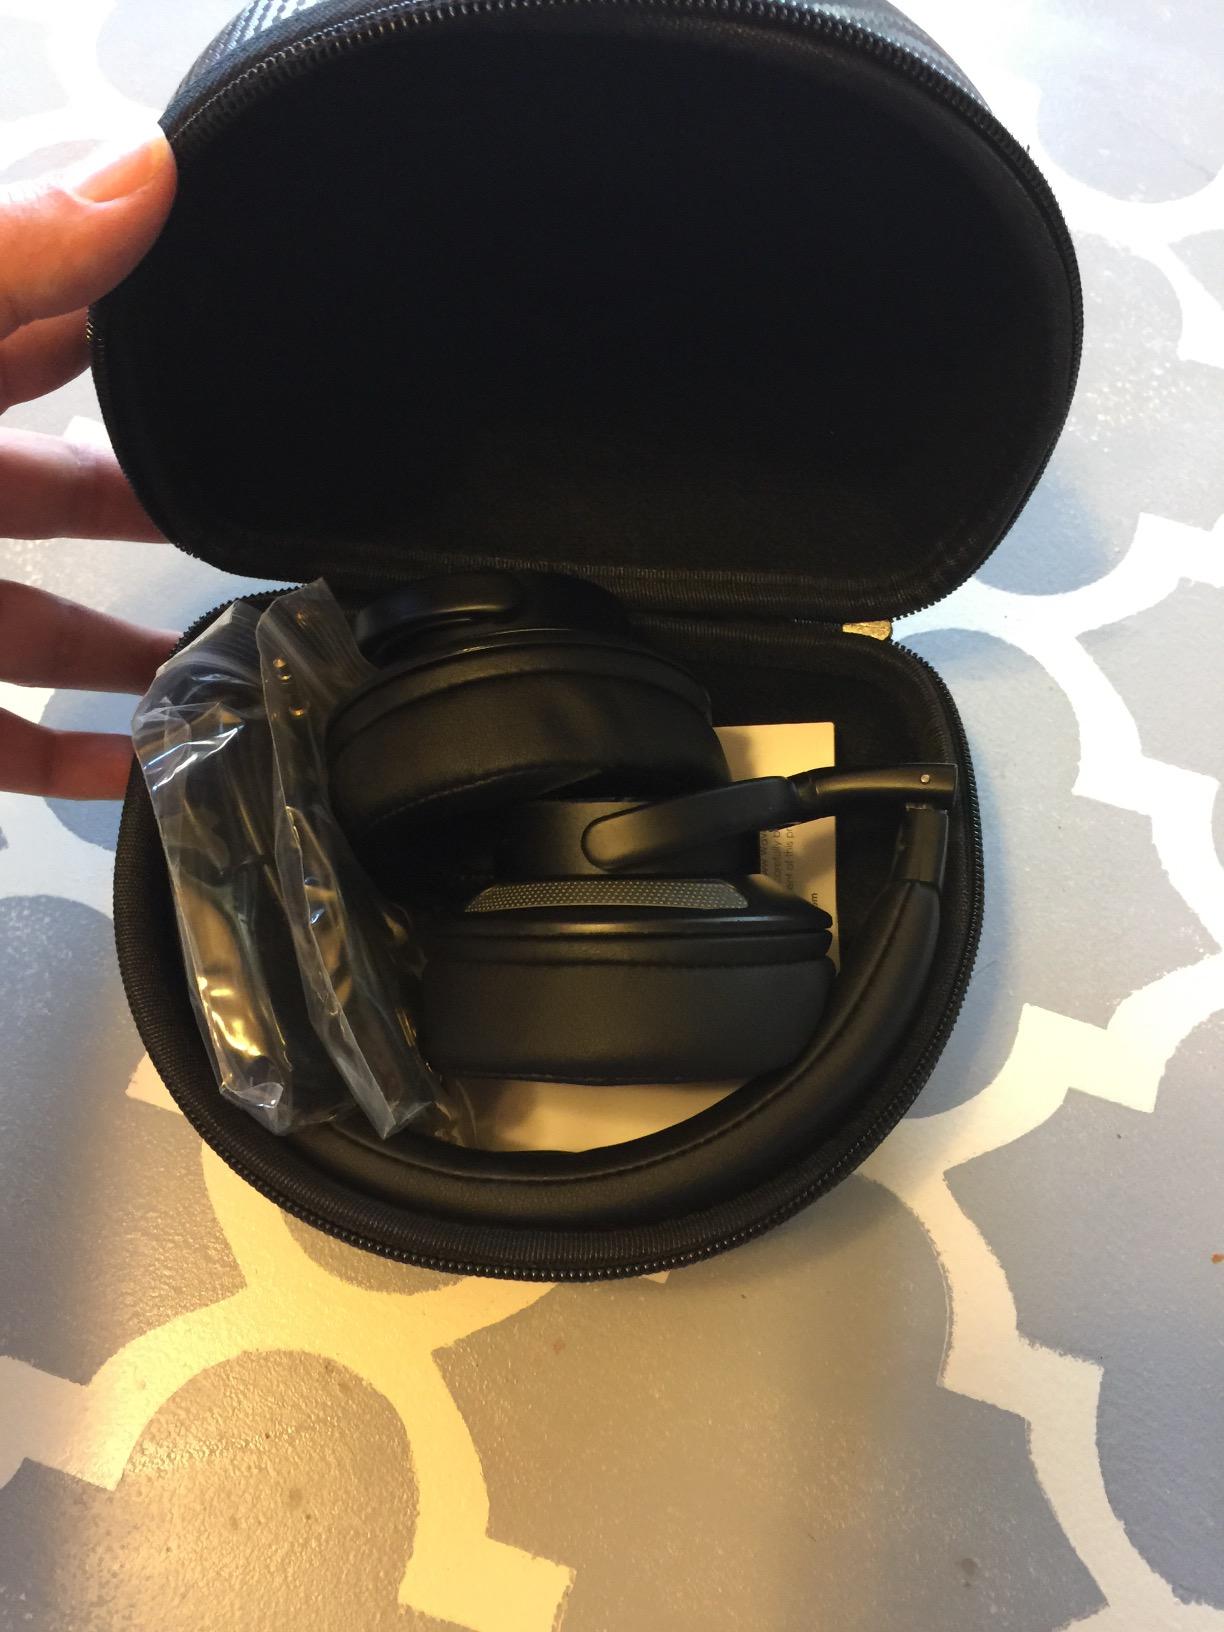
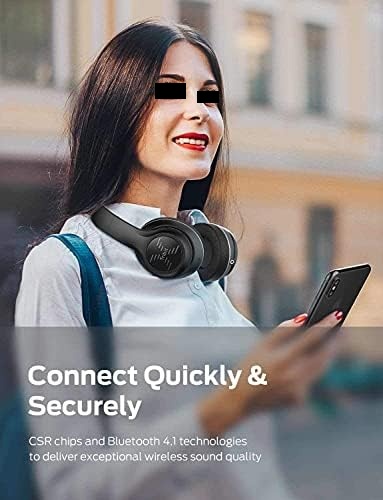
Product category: headphones
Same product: no